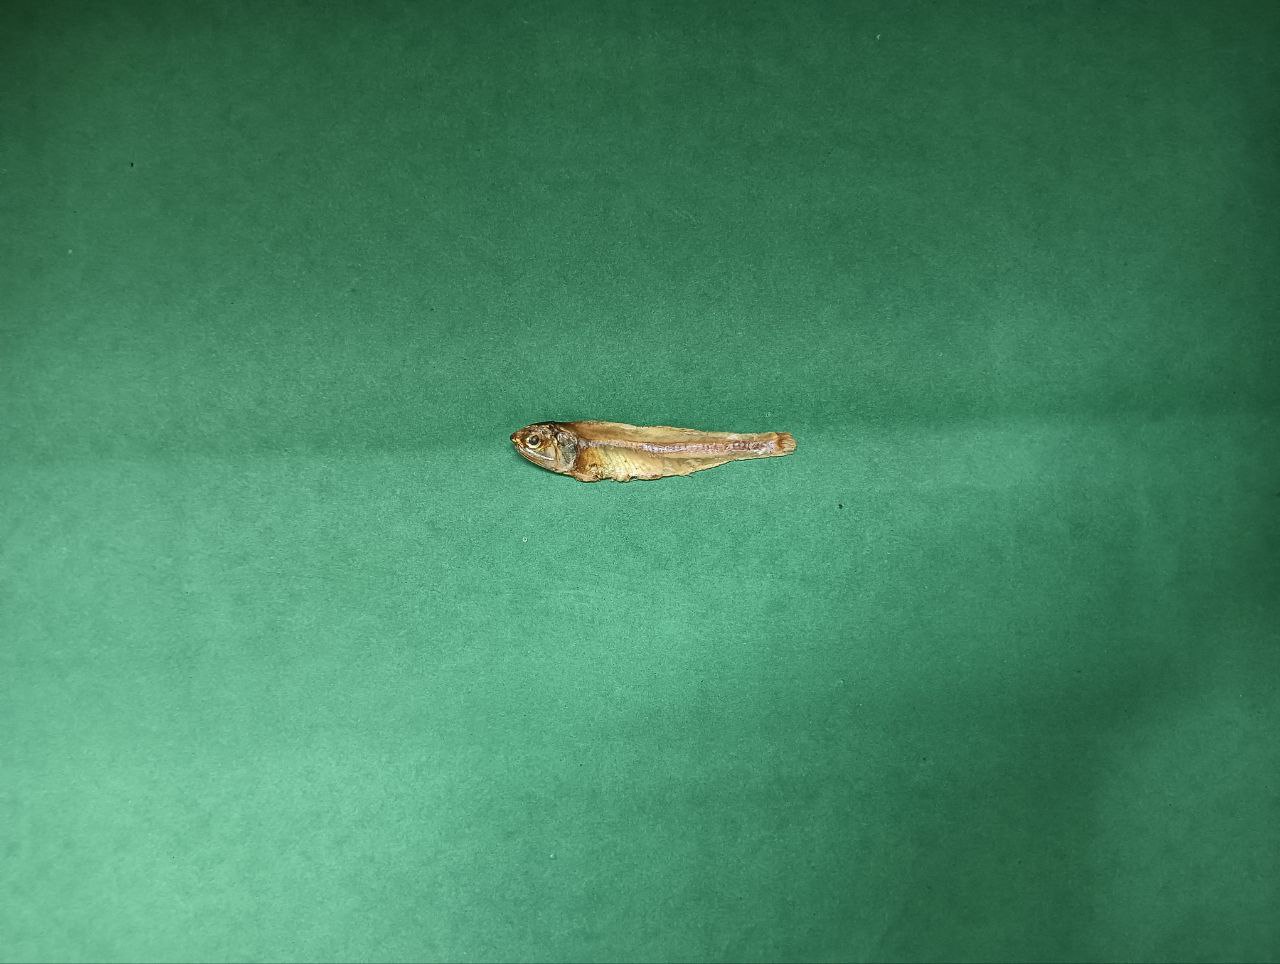
Species: narkeli